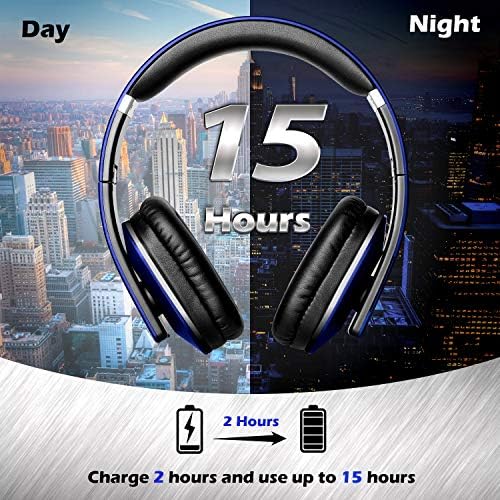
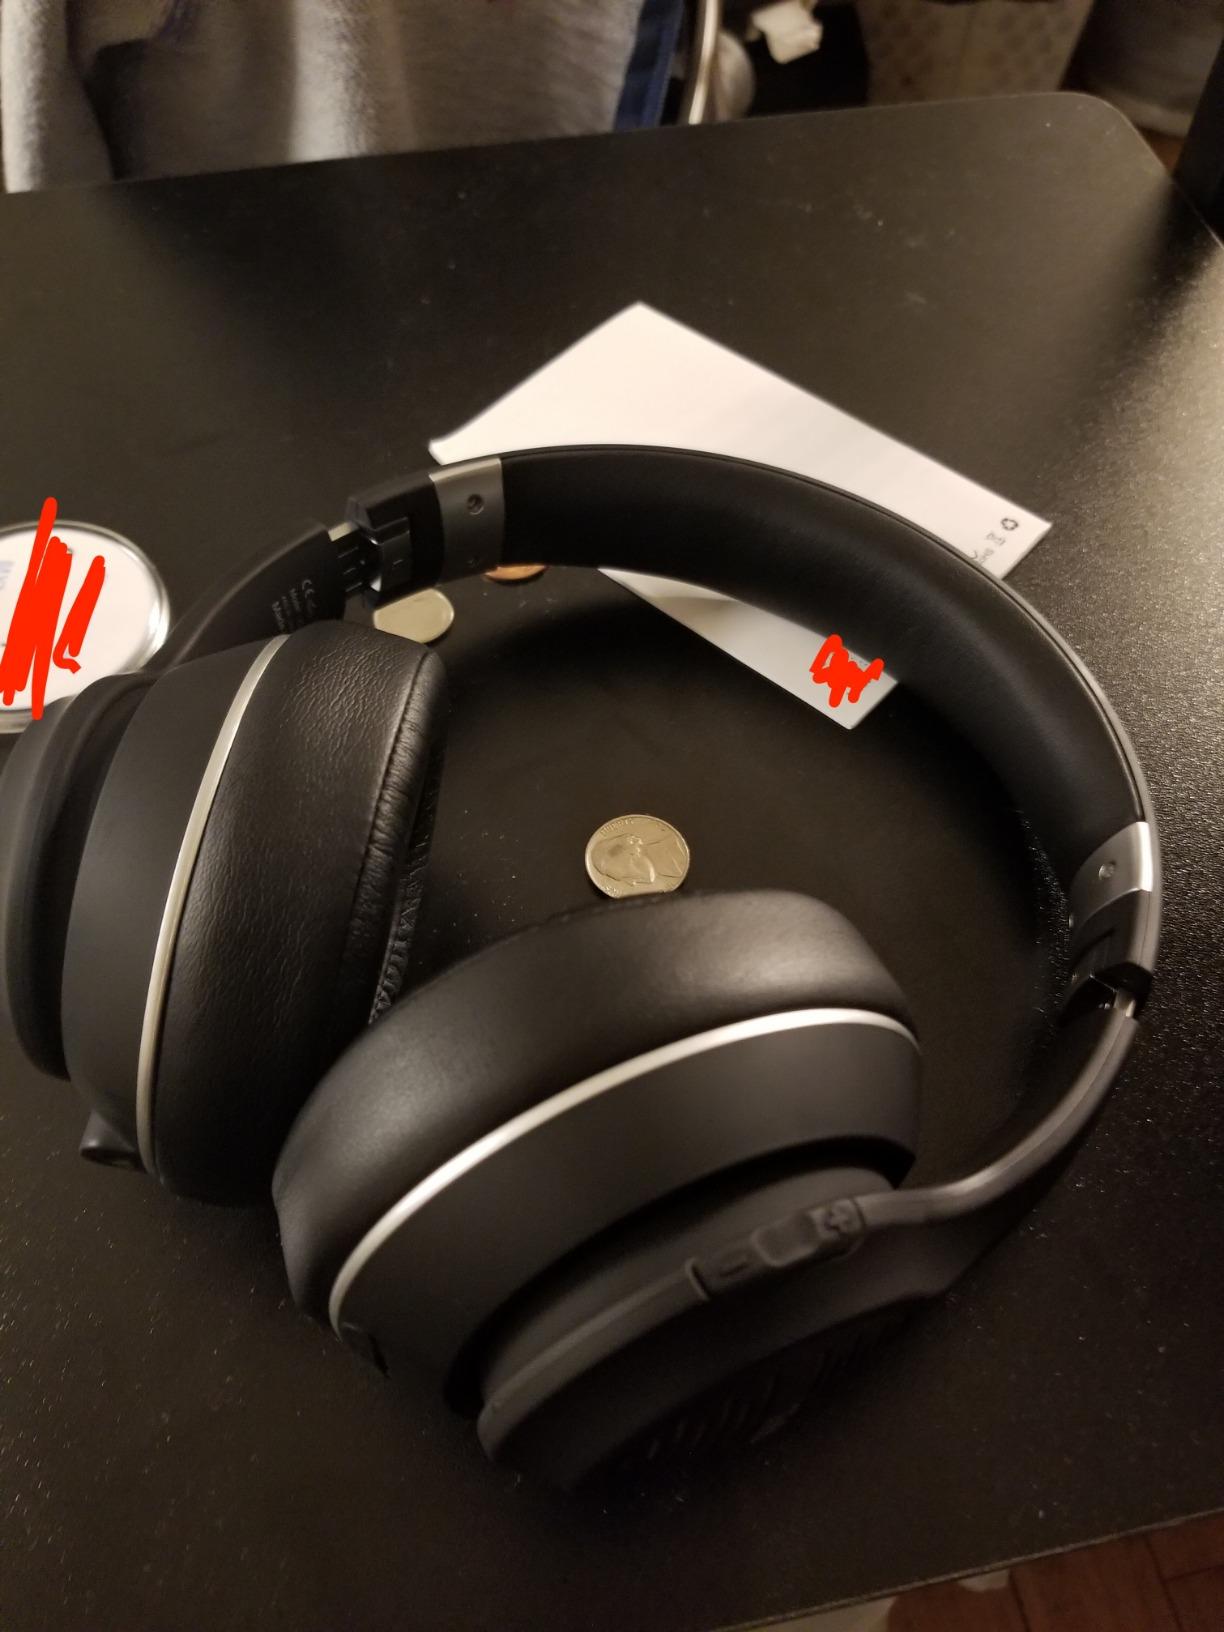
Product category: headphones
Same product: no